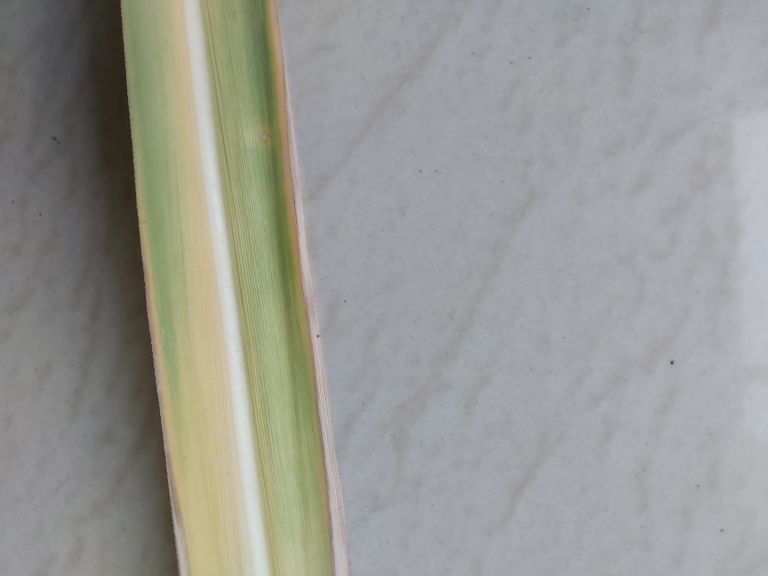
Label: Yellow Leaf